Managua

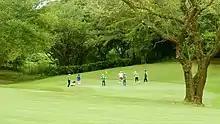
Nejapa Country Club golf course

Managua's most famous festival is that of its patron saint Santo Domingo de Guzmán. It starts on the morning of August 1, when the "Bajada del Santo" (walk down of the saint) involves many joyful people walking and carrying the old statue of Santo Domingo from Las Sierritas Church in south Managua to another church across the city to the north, in the area destroyed by the 1972 earthquake. It remains here for ten days until the morning of August 10, when the "Subida del Santo" (walking up of the saint) returns the statue to Las Sierritas Church where it remains for the rest of the year. Thousands of people attend this event which involves dancing, eating, drinking and the marching of musical bands, mainly for traditions that date back to pre-colonial times, or to ask for personal miracles, make promises, or give thanks to the saint. During the parade many people dress up in typical costumes, masks and painted bodies.